Bucher's Mill Covered Bridge

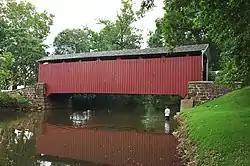

The Bucher's Mill Covered Bridge or Butcher's Mill Covered Bridge is a covered bridge that spans Cocalico Creek in Lancaster County, Pennsylvania, United States. After the Landis Mill Covered Bridge, it is the second shortest covered bridge in the county. A county-owned and maintained bridge, its official designation is the Cocalico #2 Bridge.